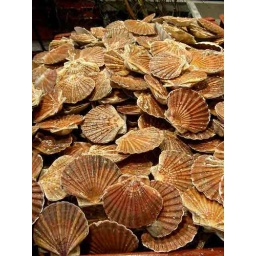
Scallops in the fish market in Le Touquet, France